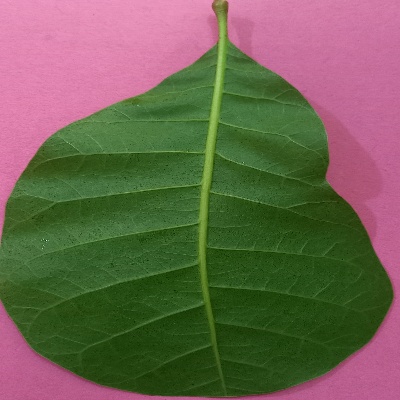
Crop: Cashew
Condition: healthy